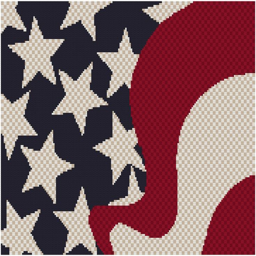
cross stitch pattern of the waving flag created to show our appreciation to those who keep us safe .